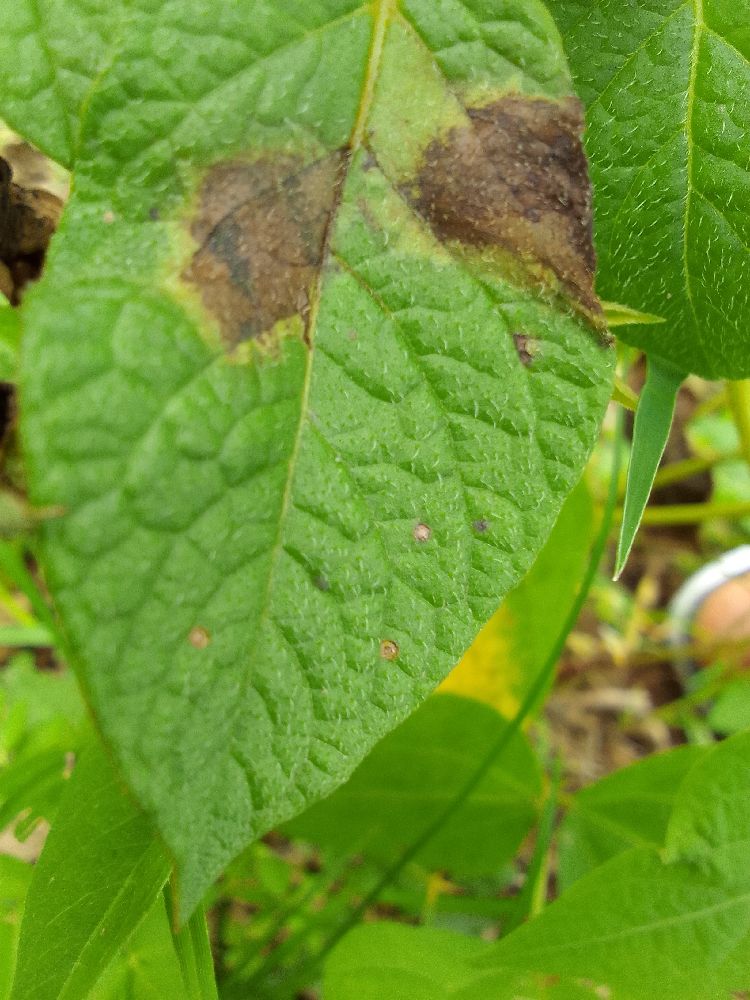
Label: Late blight